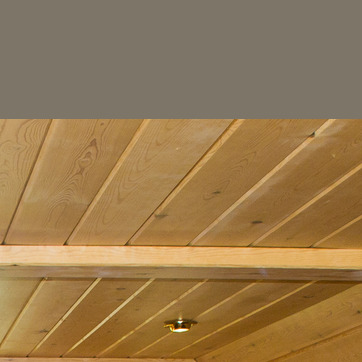
Material: wood